Kohala (mountain)

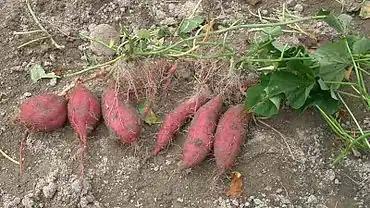
Sweet potato "(Ipomoea batatas)" of the type grown on Kohala.

There is evidence of pre-modern agriculture on the leeward slopes of Kohala. From 1400 to 1800, the principal crop grown at Kohala was sweet potato "(Ipomoea batatas)", although there is also evidence of yams "(Dioscorea sp.)", taro "(Colocasia esculenta)", bananas "(Musa hybrids)", sugarcane "(Saccharum officinarum)", and gourds of the family Cucurbitaceae. The optimal rainfall level for the sweet potato lies between per year. A combination of factors makes the rainfall at Kohala variable both from location to location and from year to year. In addition, Kohala is buffeted by strong winds, which are directly correlated to soil erosion; ancient farmers utilized a series of earthen embarkments and stone walls to protect their crops. This technique has been shown to reduce wind by at least 20–30 percent.